Jazz

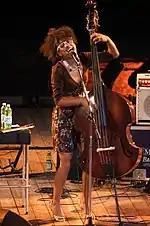
Esperanza Spalding, bassist and vocalist

Jazz is difficult to define because it encompasses a wide range of music spanning a period of over 100 years, from ragtime to rock-infused fusion. Attempts have been made to define jazz from the perspective of other musical traditions, such as European music history or African music. But critic Joachim-Ernst Berendt argues that its terms of reference and its definition should be broader, defining jazz as a "form of art music which originated in the United States through the confrontation of the Negro with European music" and arguing that it differs from European music in that jazz has a "special relationship to time defined as 'swing. Jazz involves "a spontaneity and vitality of musical production in which improvisation plays a role" and contains a "sonority and manner of phrasing which mirror the individuality of the performing jazz musician".